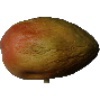
Label: Papaya 1